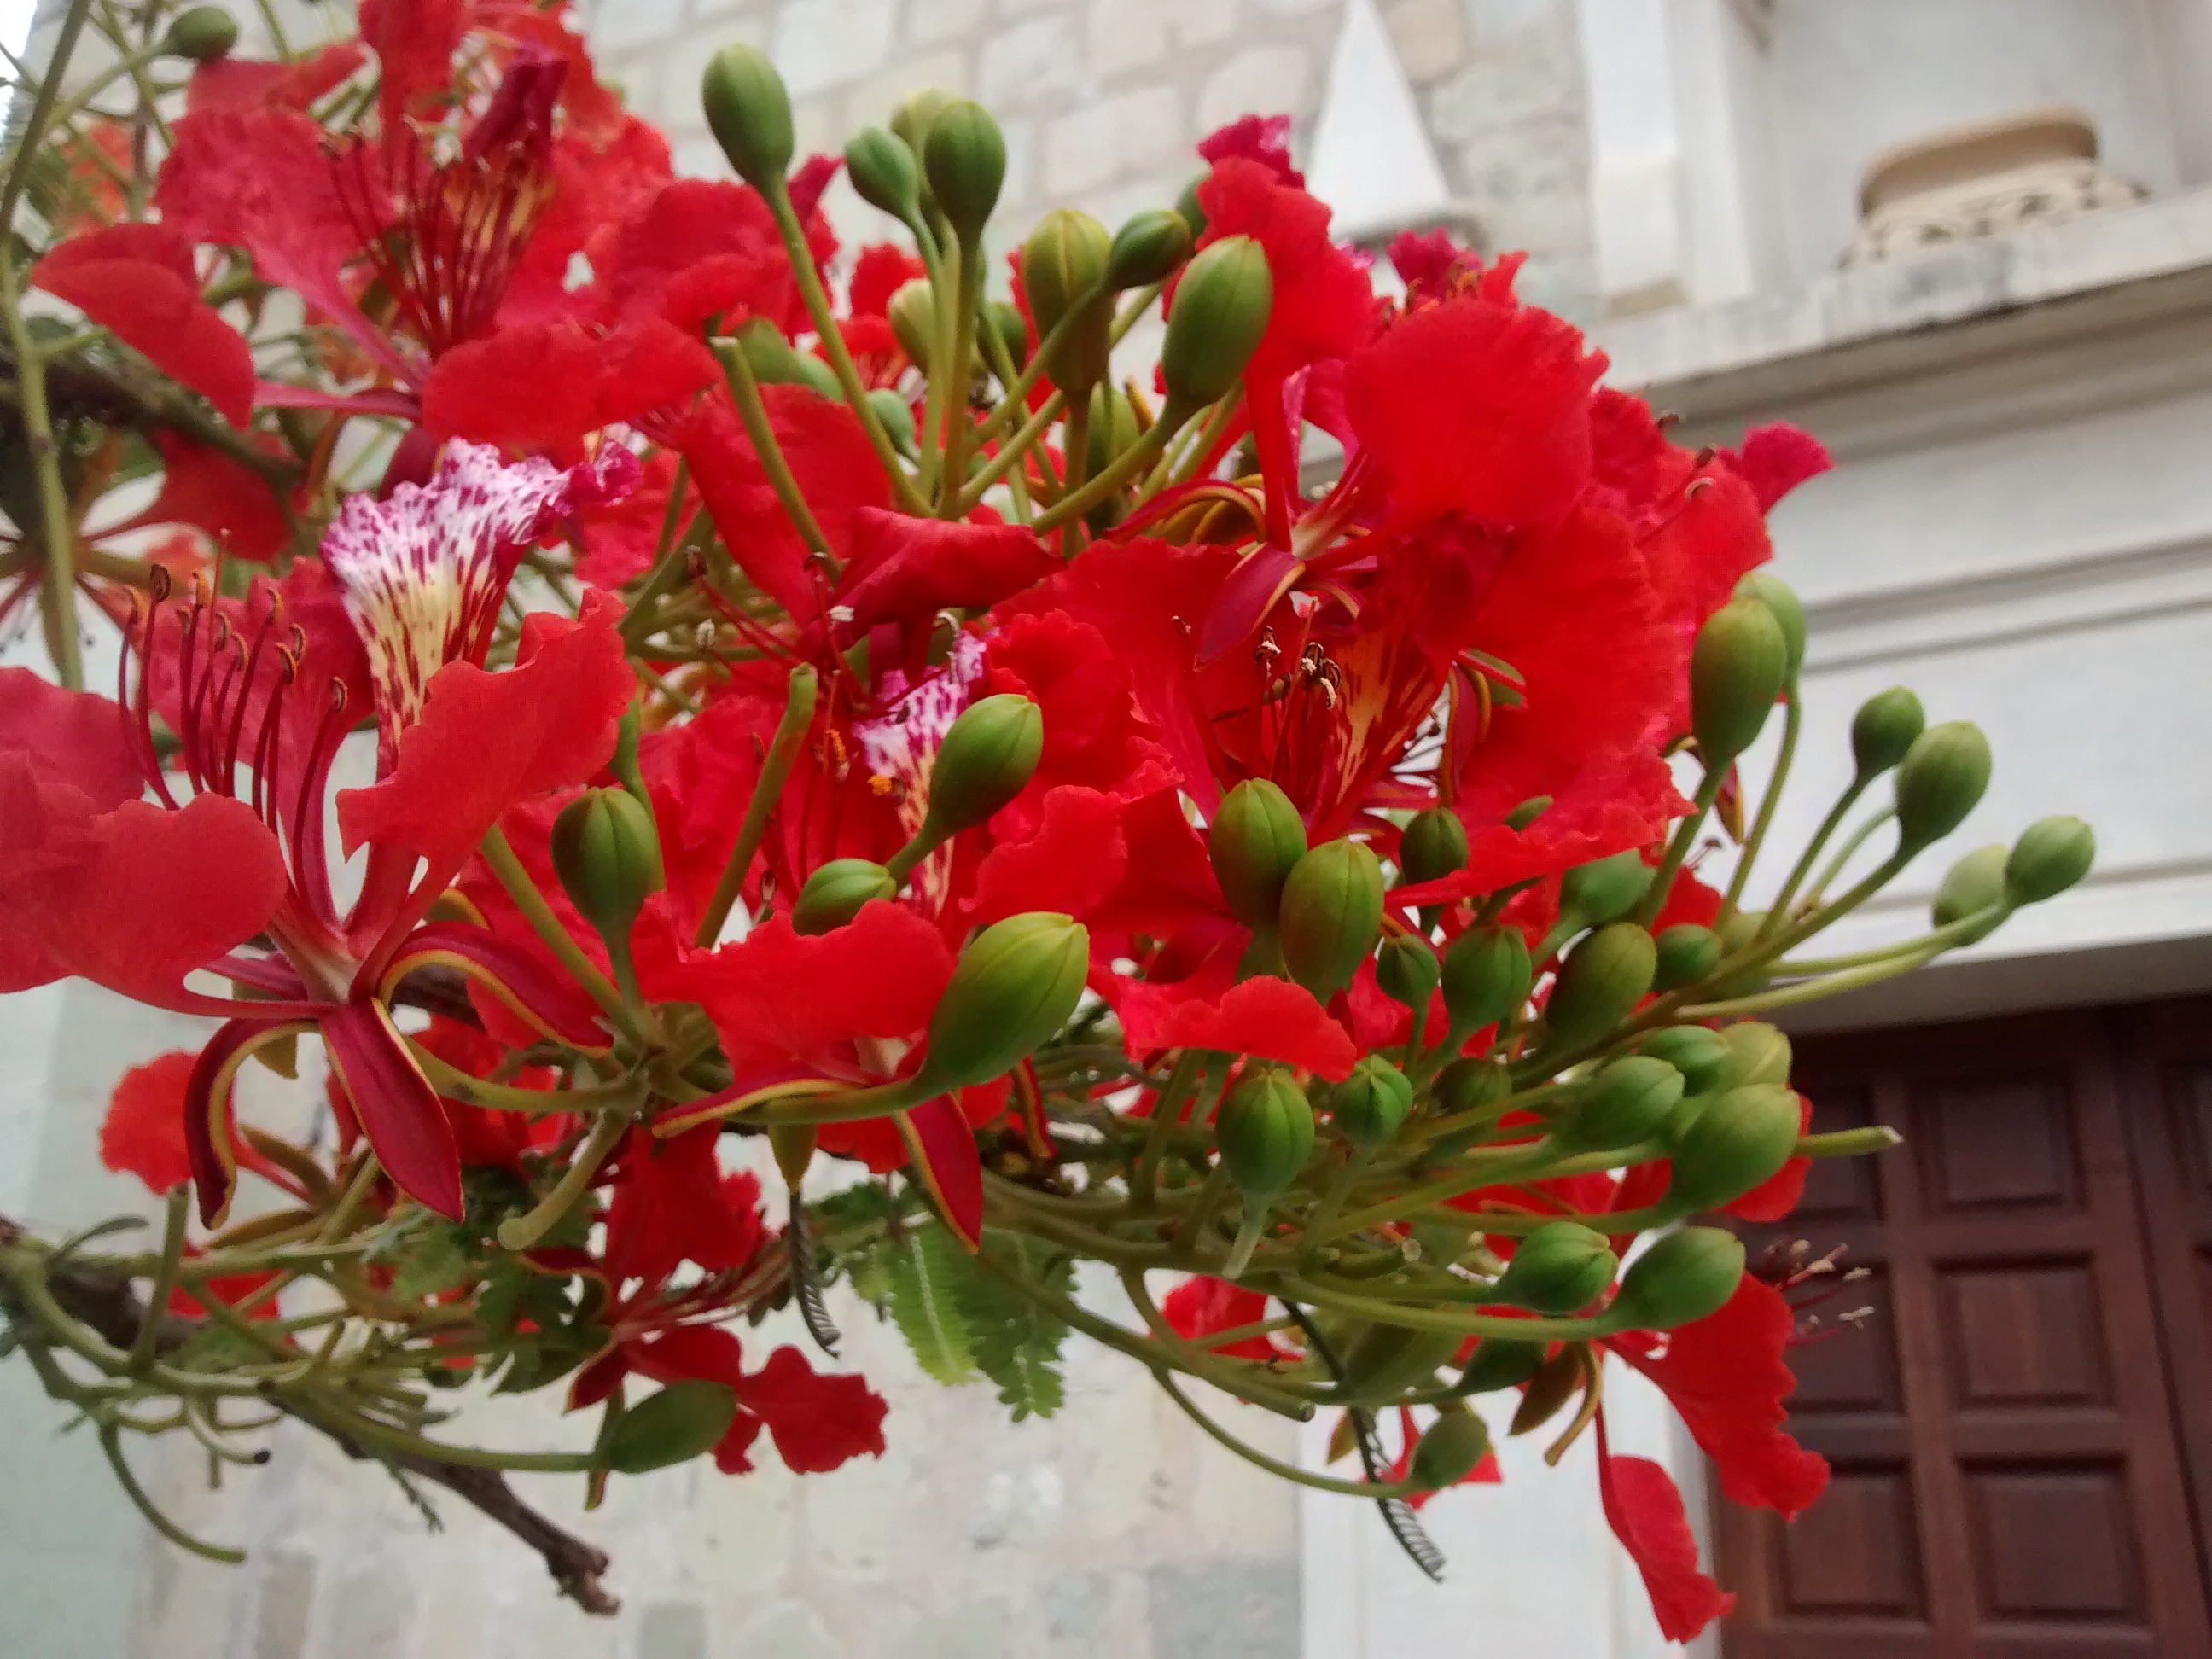
plant, flower, red, flora, red flower, shrub, floristry, flowering plant, flower bouquet, flamboy n, cut flowers, floral design, delonix regia, woody plant, land plant, flower arranging